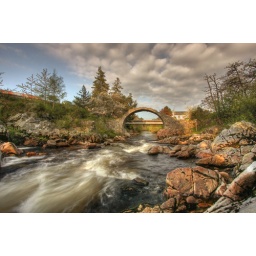
HDR shot of the old pack-horse bridge in Carrbridge, with the newer road bridge in the background.